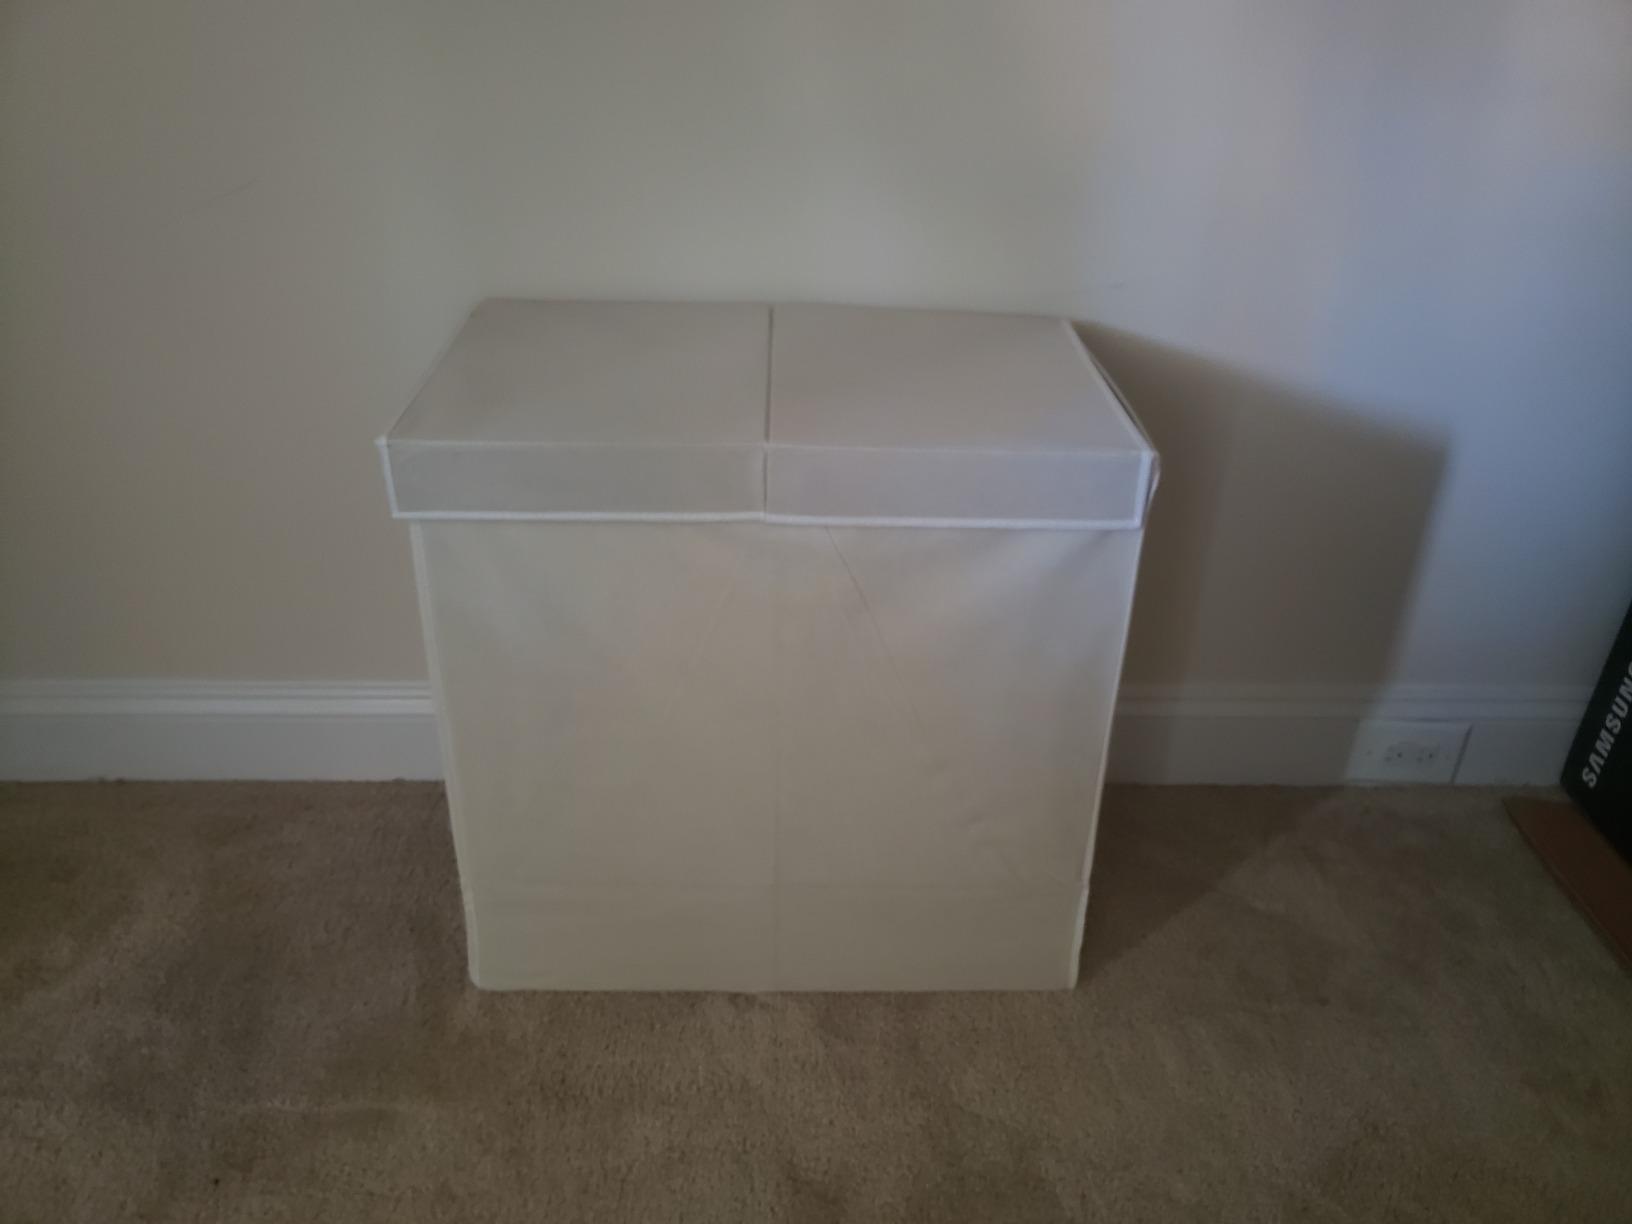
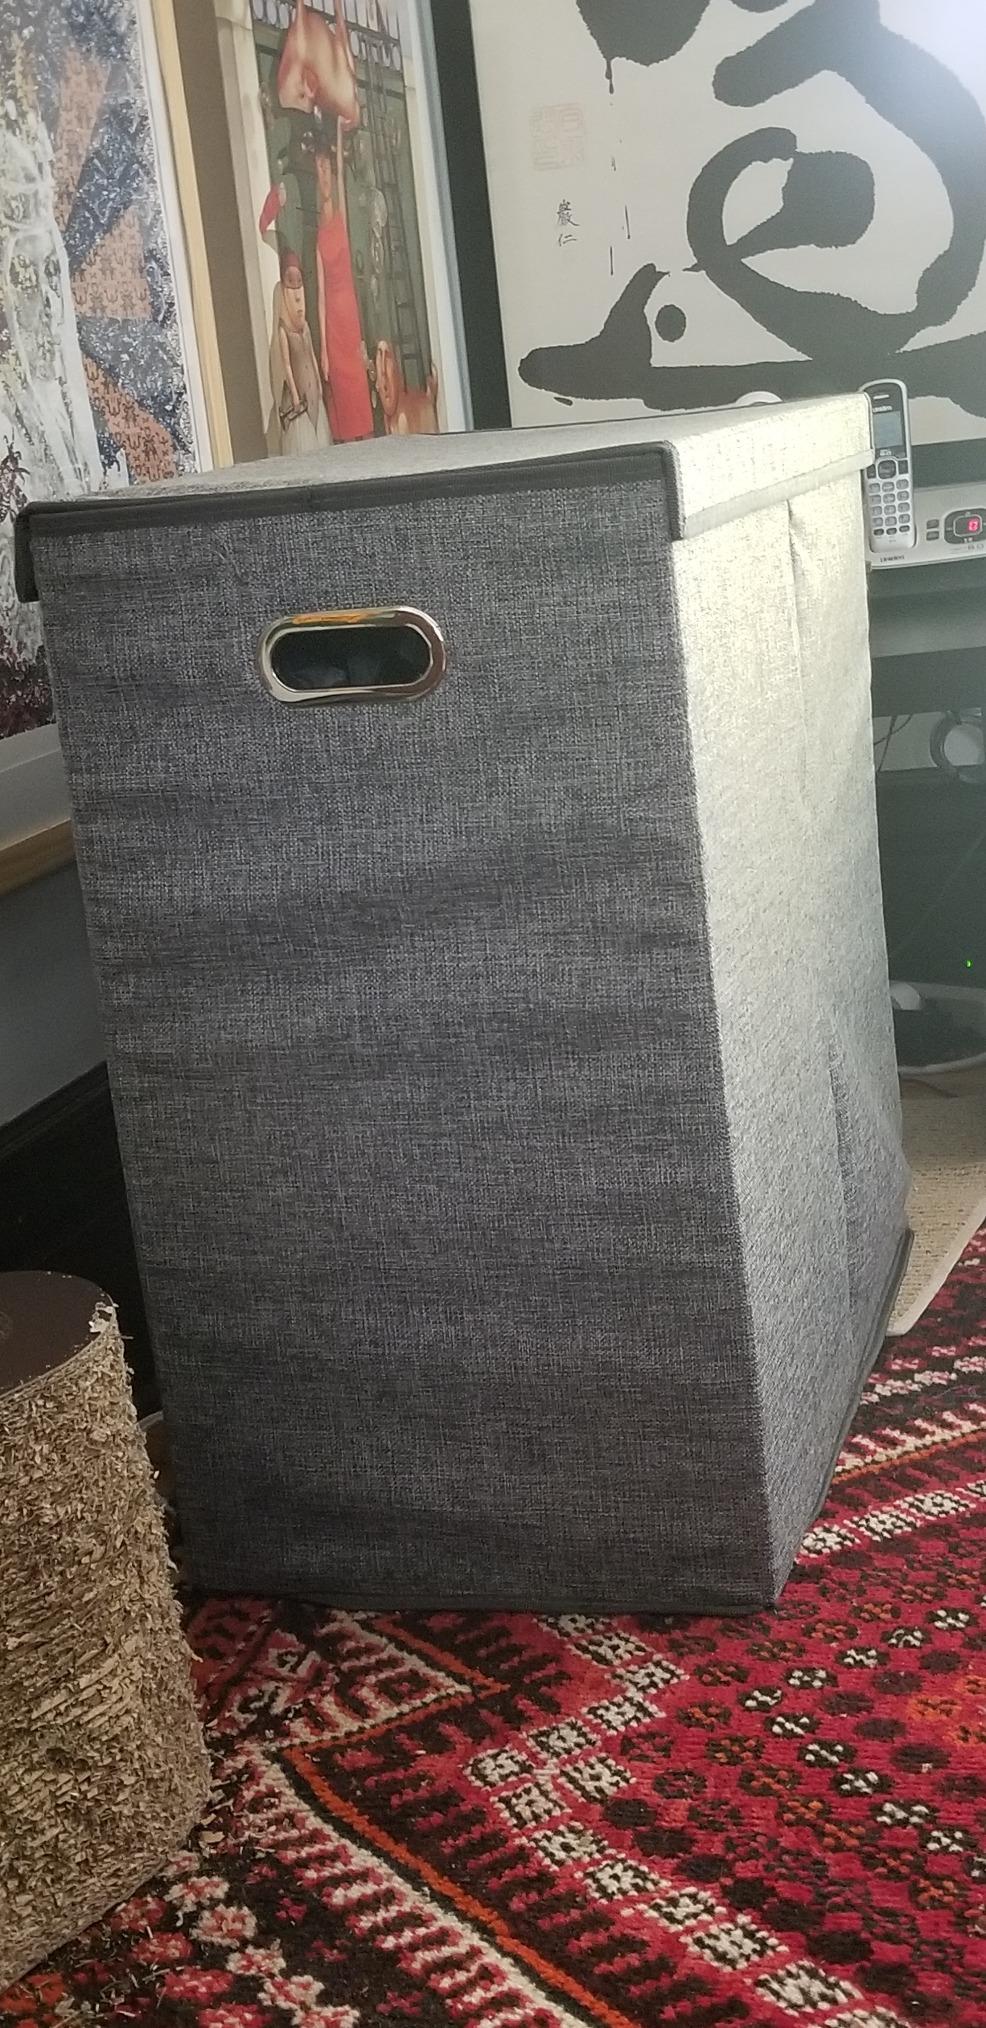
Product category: items_hamper
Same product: no